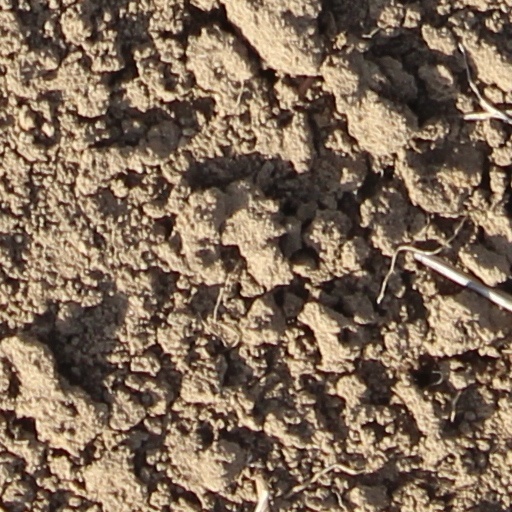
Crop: wheat